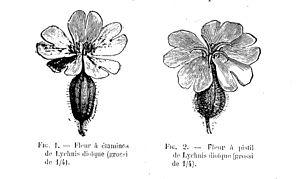
Lychnis - fleurs mâle &amp